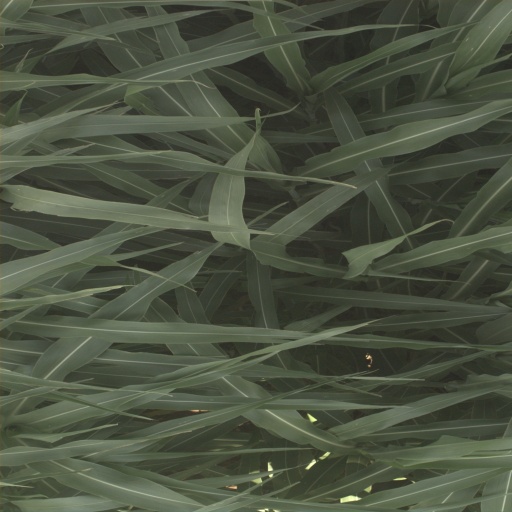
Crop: sorghum